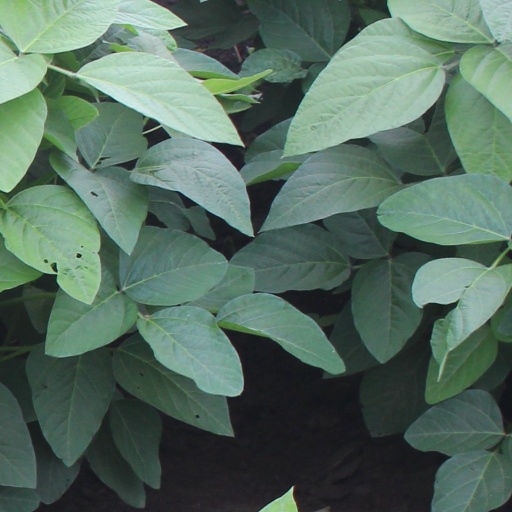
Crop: soybean